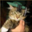
Label: cat